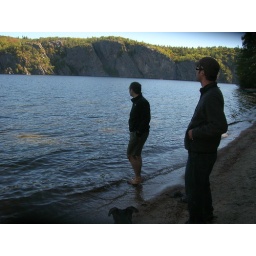
boys by the lake